Moroccan Jewish cuisine

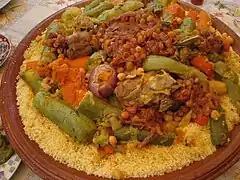
Moroccan Jewish couscous

The Moroccan Jewish cuisine is the traditional cuisine of the Jewish community of Morocco. combines elements of the local Moroccan cuisine, the culinary traditions brought by Jews from other locations to Morocco, and the Jewish dietary laws ("kashrut"). Generally, there is some overlap between Jewish and their Muslim neighbors' cuisine in Morocco. The distinction between the two is primarily based on "kashrut" and finding kosher solutions for traditional dishes.